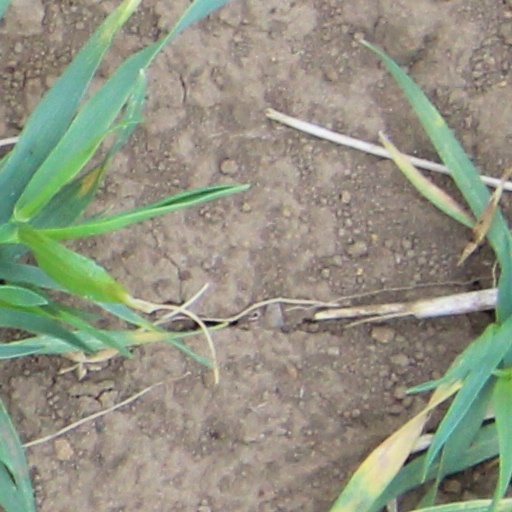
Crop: wheat